List of chronometers on HMS Beagle

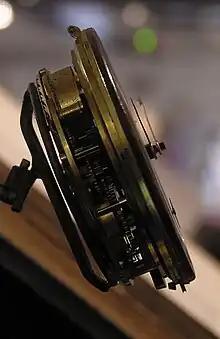
Side view of Pennington's chronometer (chronometer V) showing the movement

The second voyage of the "Beagle" was commanded by Fitz-Roy and lasted from 1831 to 1836. The mission given to Fitz-Roy was two-fold. Firstly, he was to continue the survey work of South America by King on the first voyage and extend it through Tierra del Fuego around to the coast of Chile on the west side of the continent. Secondly, he was to establish a chain of reference points with known longitudes that could be used by future mariners to accurately set their chronometers. This was also the voyage that carried Charles Darwin. Fitz-Roy was given a detailed list of objectives by the Admiralty Hydrographer's office. The first part of the journey more or less repeated King's, partly to check King's results, but also to break the journey into small sections so that the chronometers could be rated over four days at each stop and changes in temperature between references would not affect them too severely.